Diptych

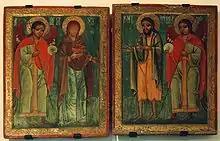
Deesis, 17th-century icon. Left to right: Archangel Michael, Theotokos, John the Baptist, Archangel Gabriel (Historical Museum in Sanok, Poland).

It is in this form that the mention of "diptychs" in early Christian literature is found. The term refers to official lists of the living and departed that are commemorated by the local church. The living would be inscribed on one wing of the diptych, and the departed on the other. The inscribing of a bishop's name in the diptychs means that the local church considers itself to be in communion with him, the removal of a bishop's name would indicate breaking communion with him. The names in the diptychs would be read publicly by the deacon during the Divine Liturgy (Eucharist), and by the priest during the Liturgy of Preparation. Diptychs were also used to inscribe the names of the saints. Although the wax tablets themselves are no longer used, the term is still used in the Eastern Orthodox Church and Eastern Catholic Churches to describe the contents of the diptychs, with all the same connotations.